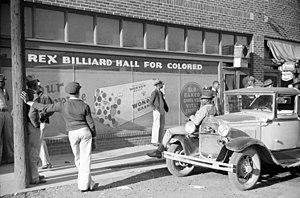
La ségrégation raciale est, au sein d'une même nation ou d'un même pays, la séparation physique des personnes selon des critères racistes, dans les activités du quotidien, dans la vie professionnelle, dans l'exercice des droits civiques. La ségrégation peut exister de jure, légalement, ou de facto. Dans ce dernier cas, la ségrégation prend diverses formes plus ou moins perceptibles allant de la discrimination raciale à l'embauche et dans la location ou la vente de logements, à la formation de milices violentes visant certains groupes. Lorsque la ségrégation résulte non du rejet d'une minorité par un groupe démographiquement dominant, mais de la volonté de deux groupes de ne pas se mêler, on parlera de séparation ou de séparation de facto. La ségrégation et la discrimination de facto sont bien plus difficiles à éradiquer que celles de jure, et peuvent d'ailleurs perdurer après que la ségrégation légale a été abolie.